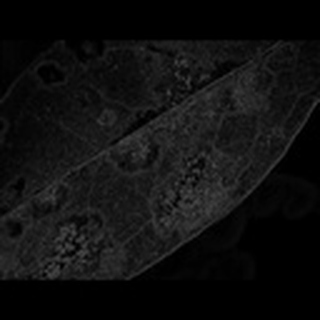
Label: cotton_powdery_mildew